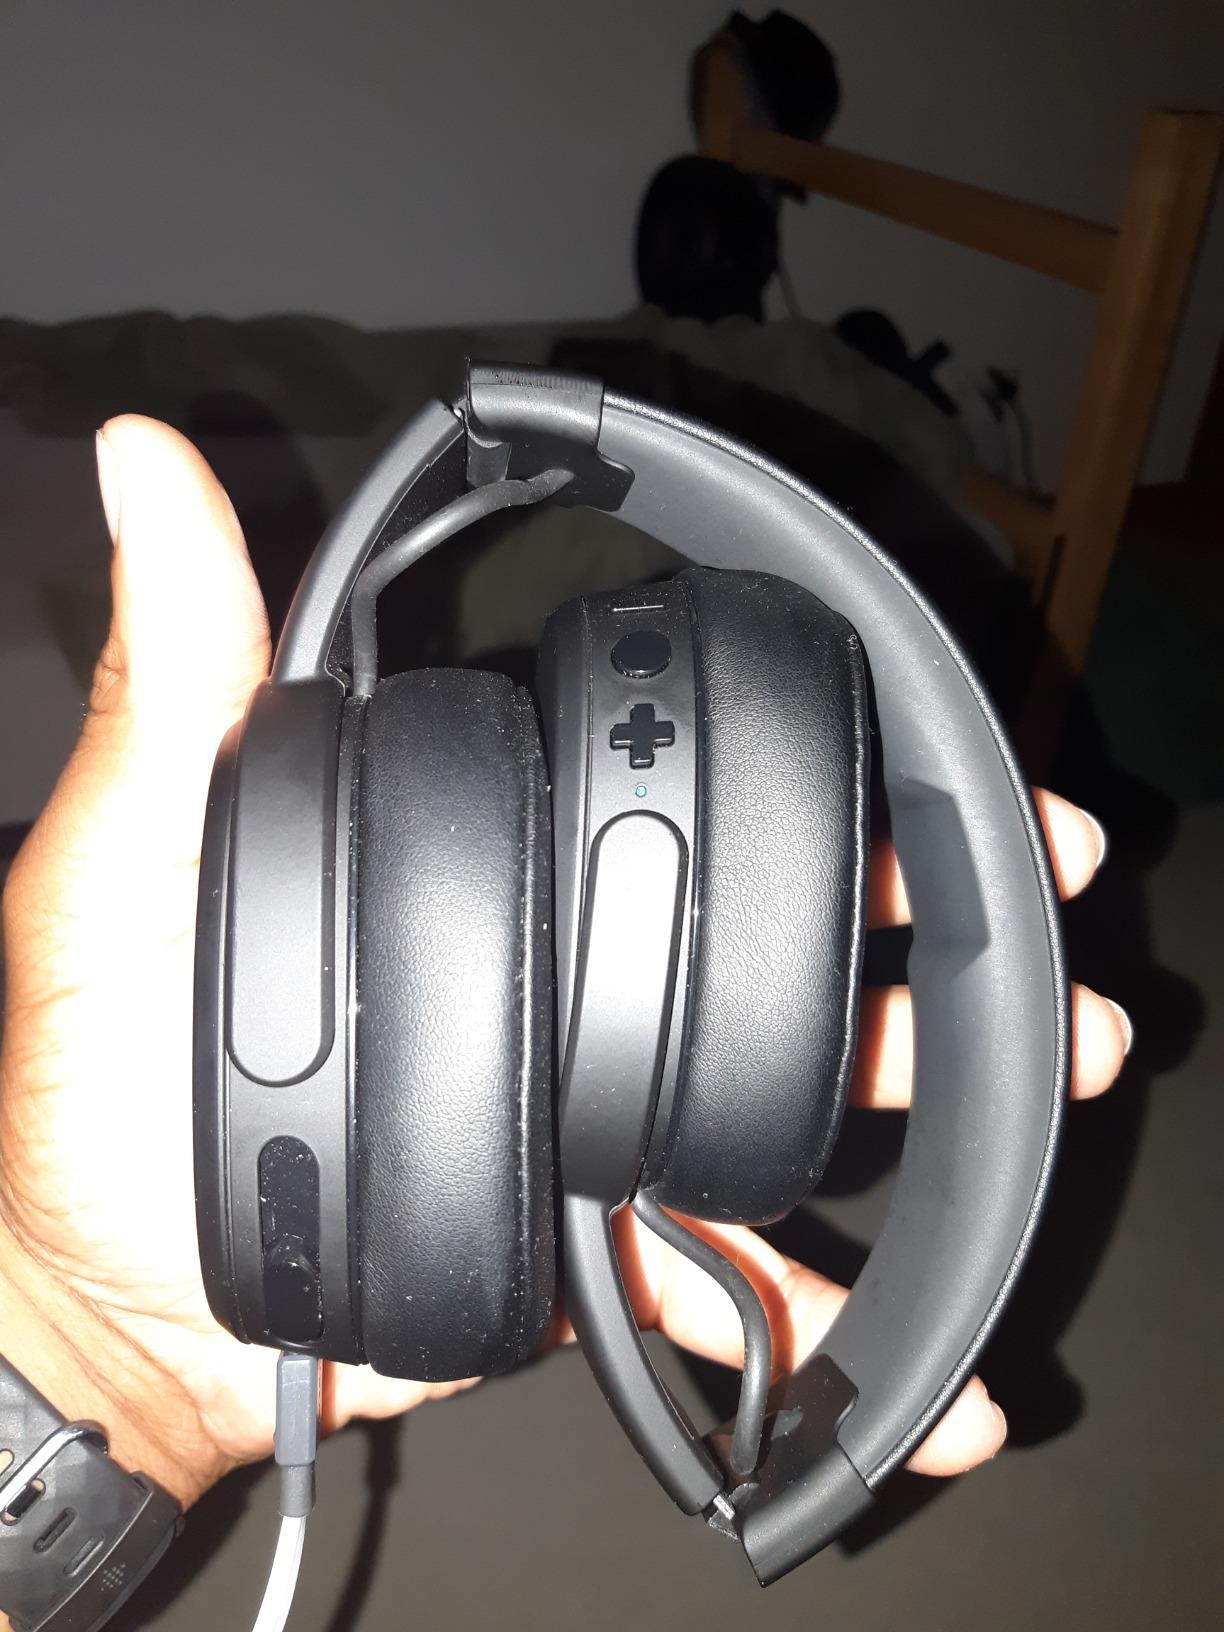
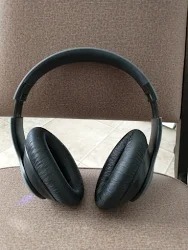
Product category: headphones
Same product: no